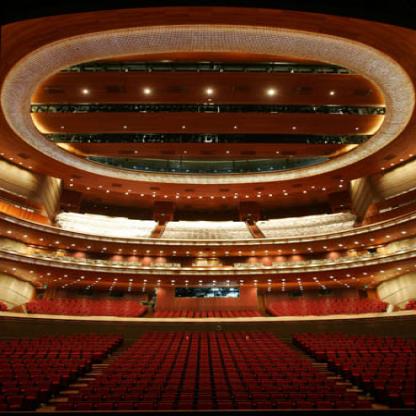
Scene: Indoor